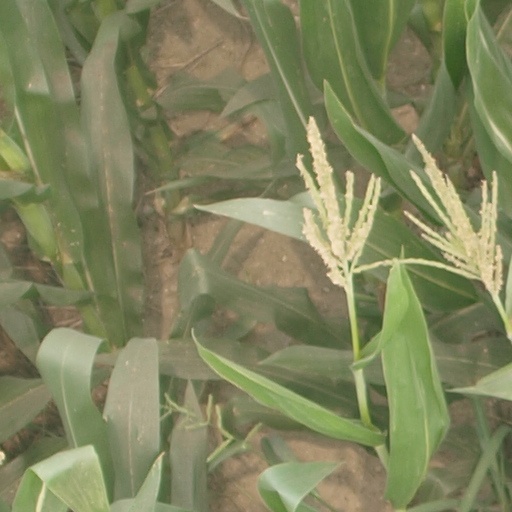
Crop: maize; corn